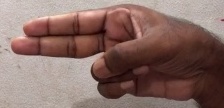
ASL sign: H